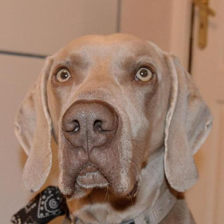
Label: animals